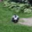
Label: skunk